Medical Arts Building (Knoxville, Tennessee)

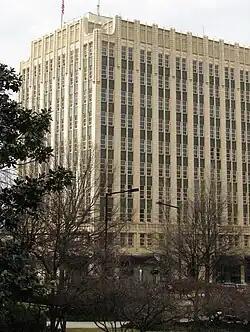
Medical Arts Building, viewed from the southeast

The Medical Arts Building is an office high-rise located at 603 Main Street in Knoxville, Tennessee, United States. Completed in 1931, the 10-story structure originally provided office space for physicians and dentists, and at the time was considered the "best equipped" medical building in the South. The building has been listed on the National Register of Historic Places as one of the region's best examples of a Gothic Revival-style office building. It has recently been renovated into mixed-use, principally residential use.